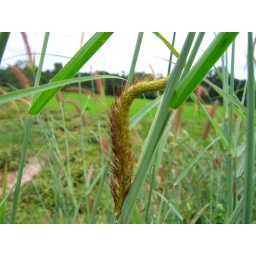
'Anni' flower - A weed in the paddy field